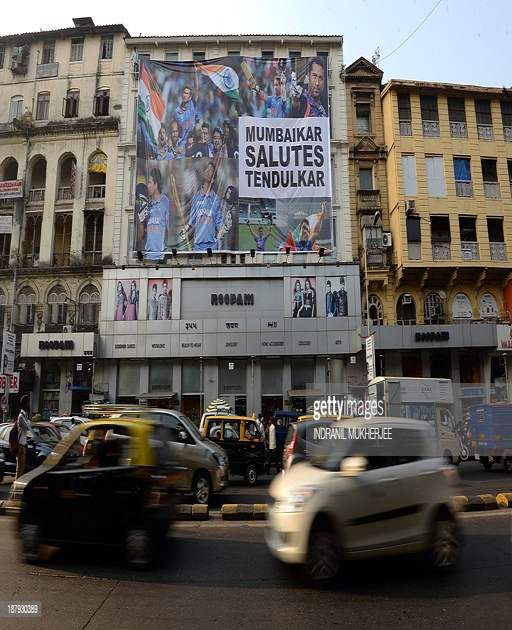
vehicles journey past a huge banner saluting cricket player on the facade of a shop .